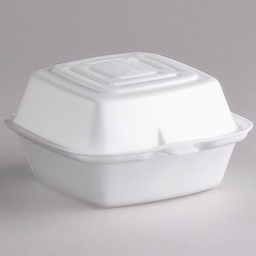
Label: paper